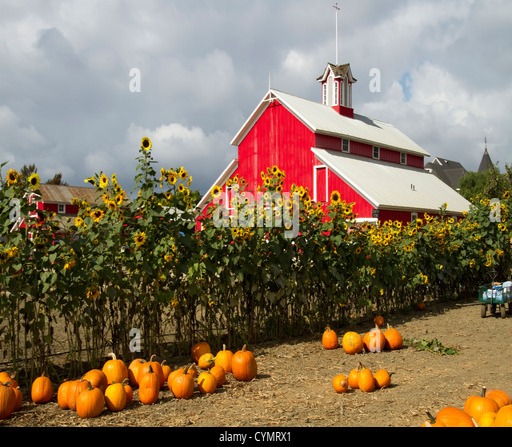
pumpkin patch with a red barn in the background